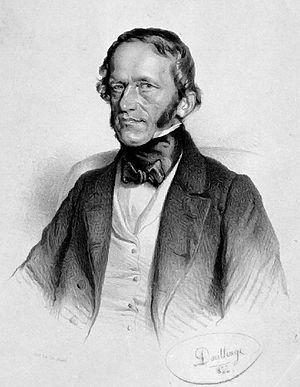
František Palacký est un historien et homme politique morave, né à Hodslavice en Moravie. En 1827, il épouse Terezia Mechurova, fille d'un propriétaire terrien.